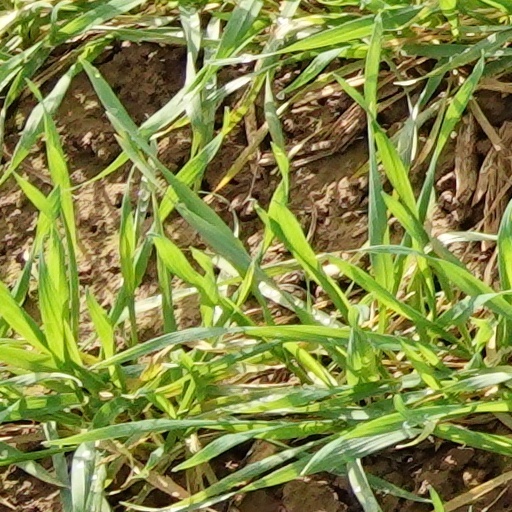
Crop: wheat